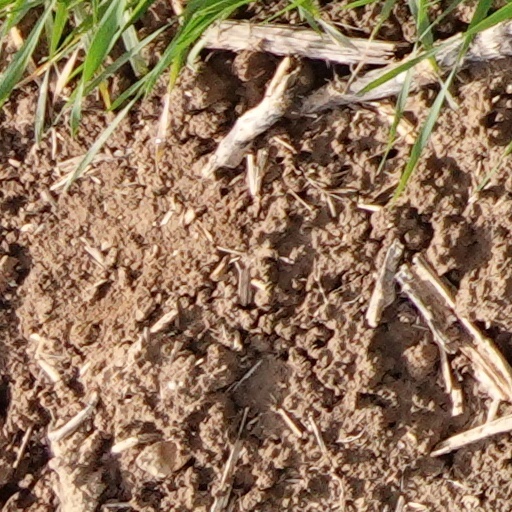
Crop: wheat